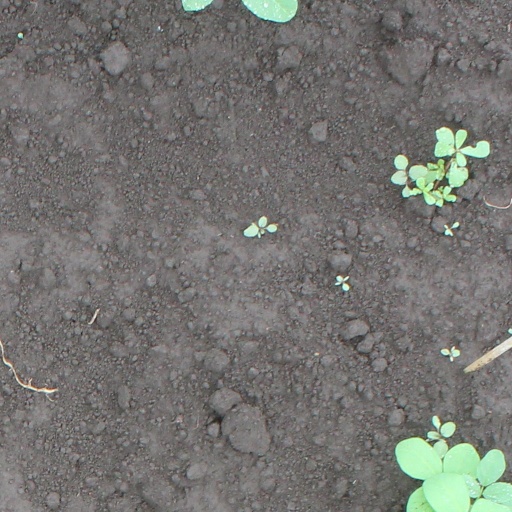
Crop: soybean